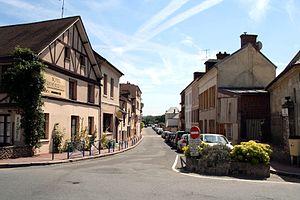
La Roche-Guyon est une commune française située dans le département du Val-d'Oise en région Île-de-France.